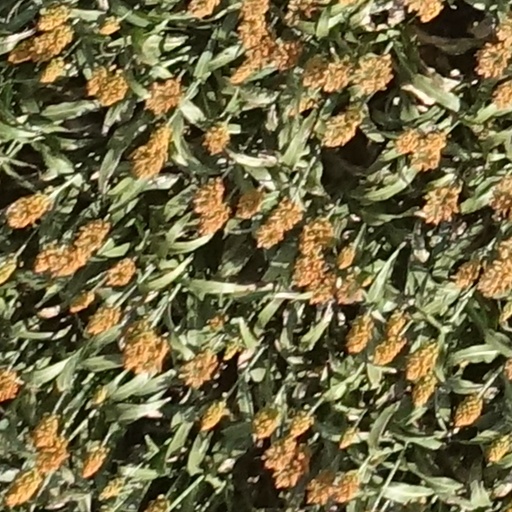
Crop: sorghum